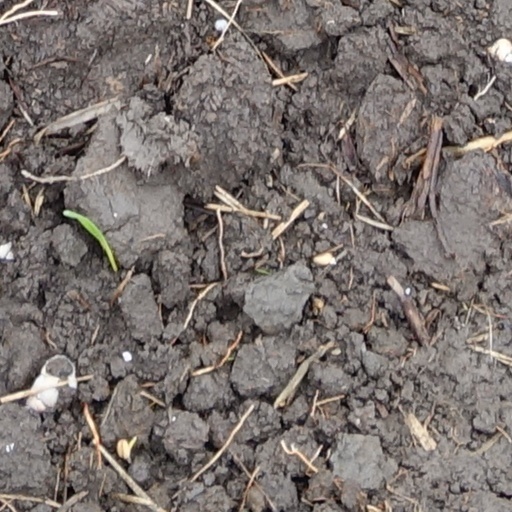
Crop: wheat